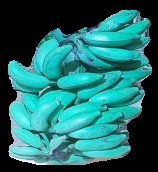
Variety: elakki-bale
Grade: grade3